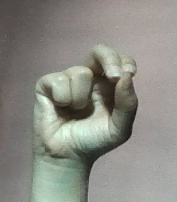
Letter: gaaf